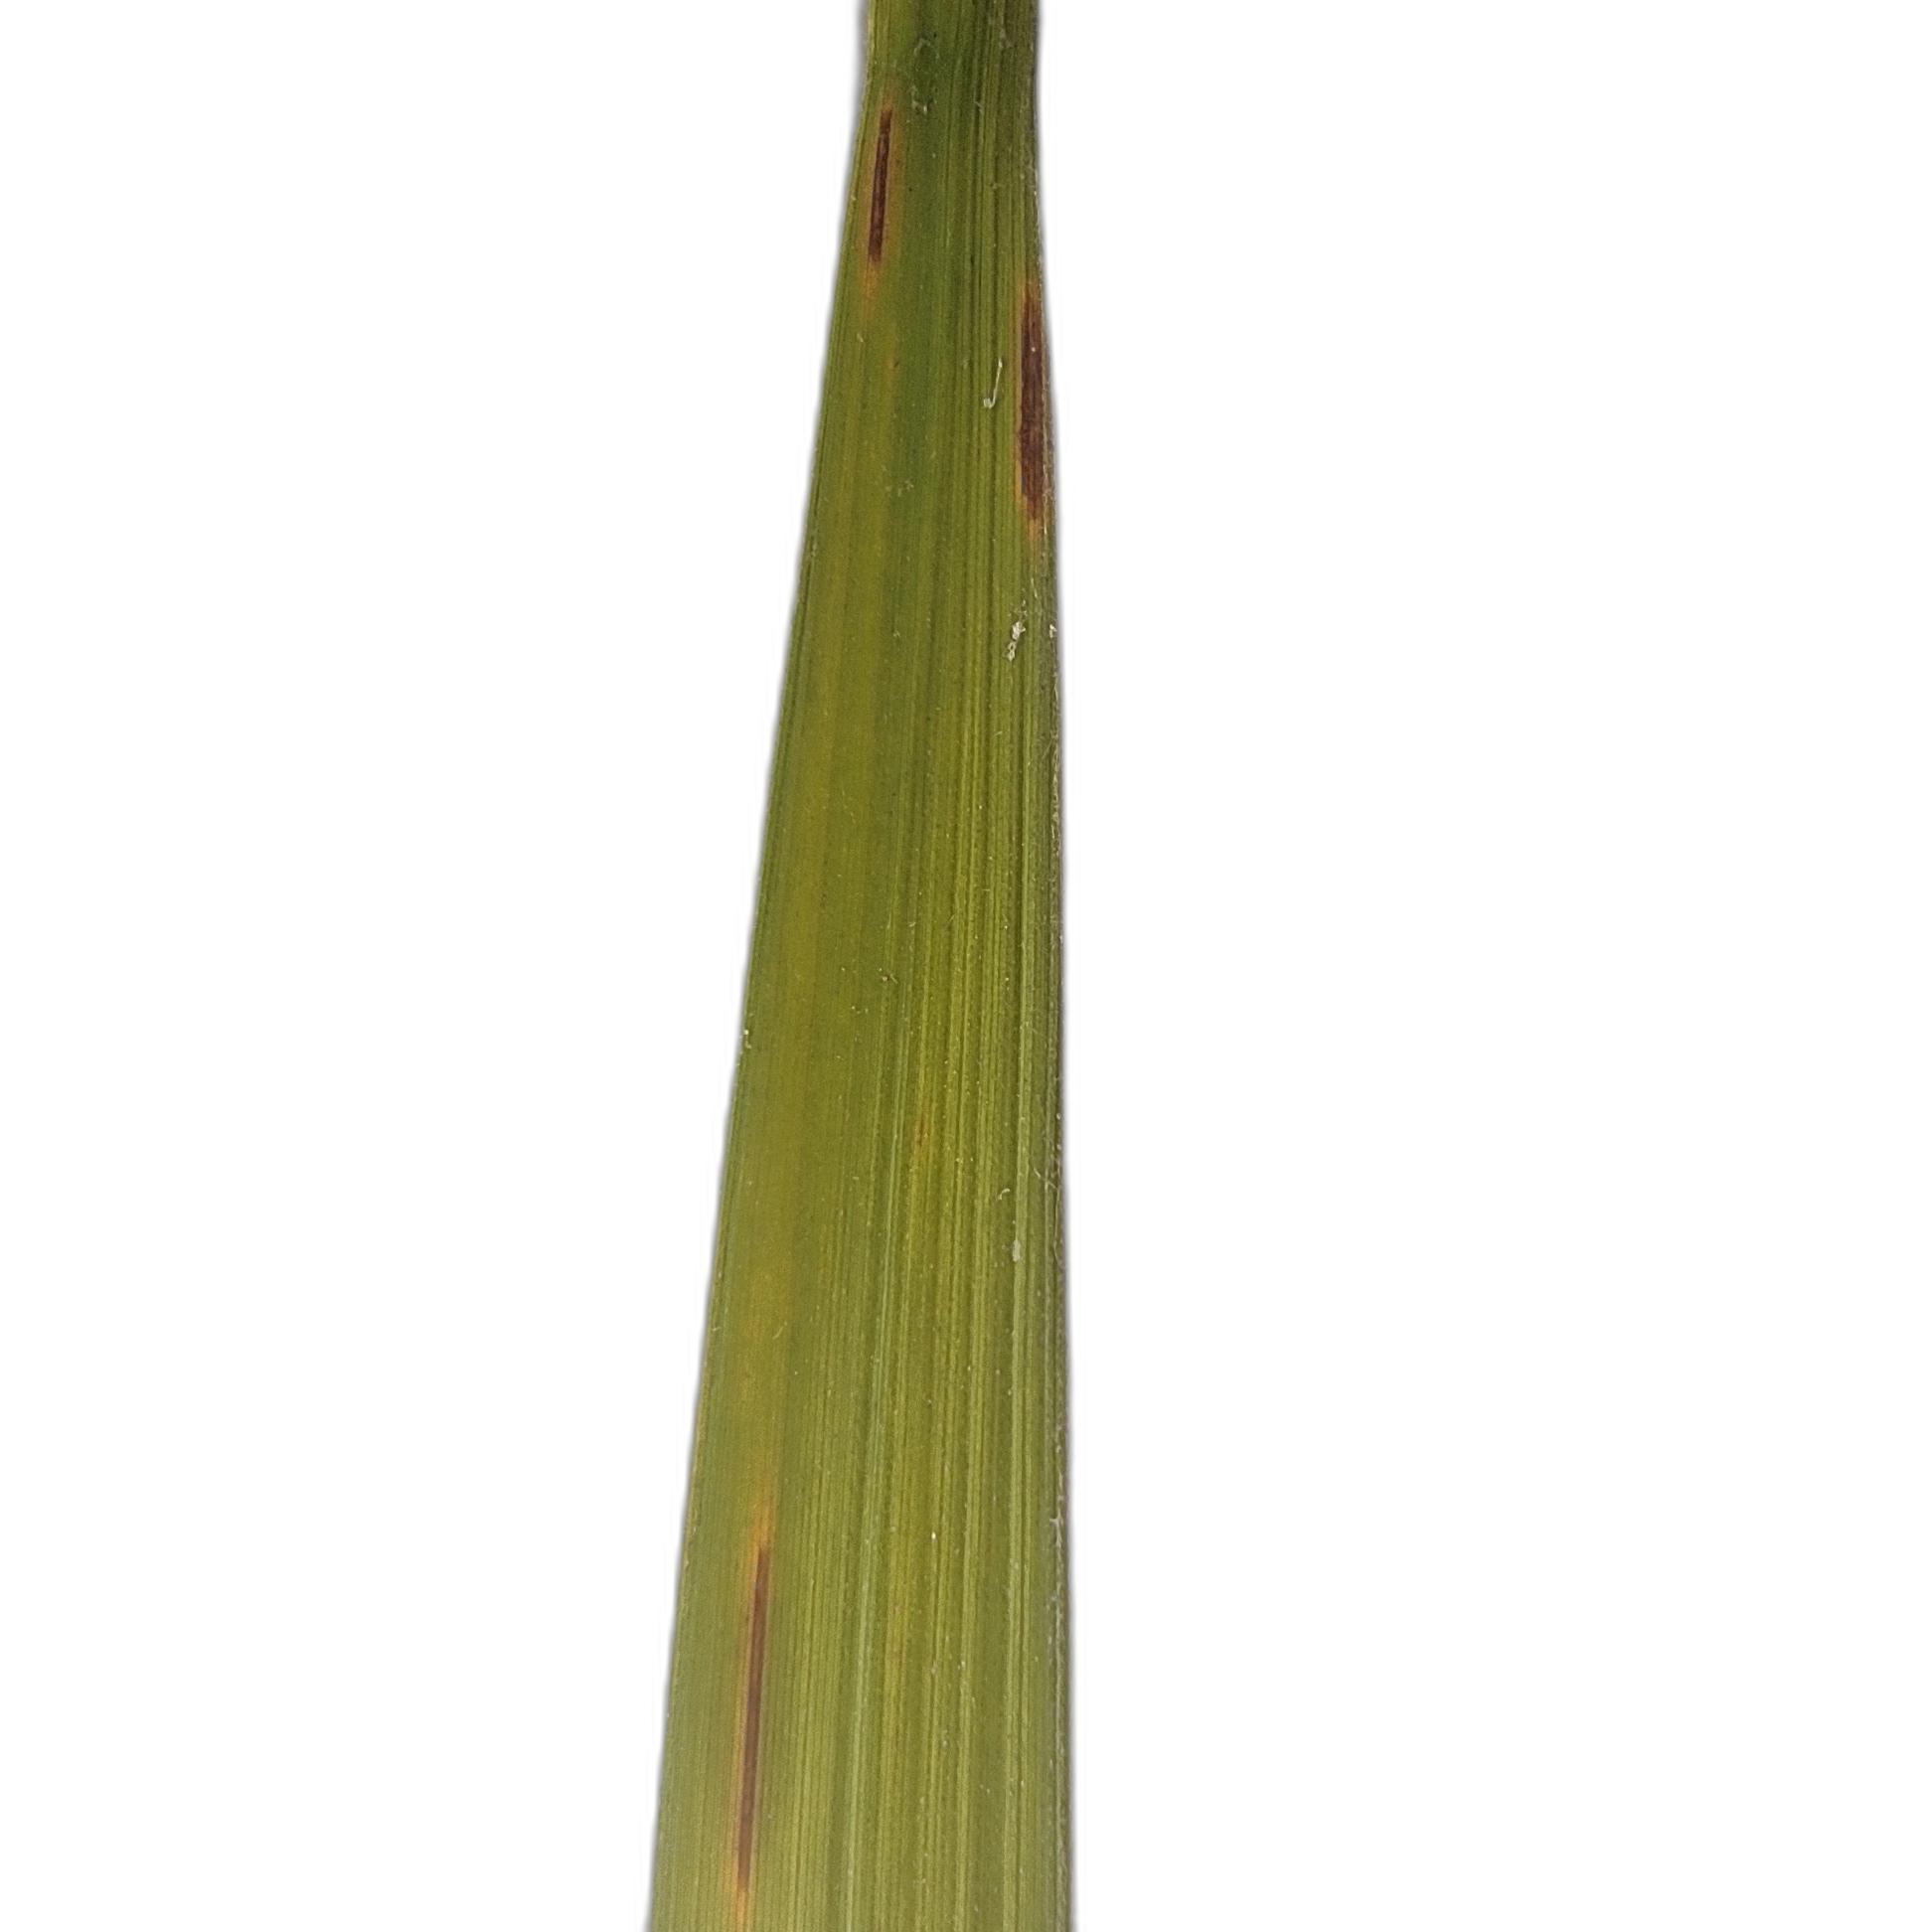
Label: Rice Blast